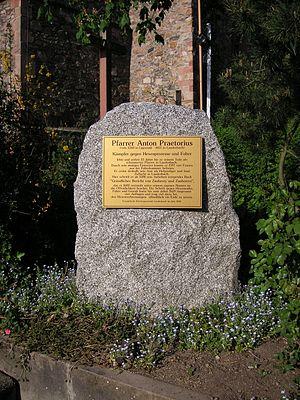
Anton Praetorius, né en 1560 à Lippstadt en Allemagne et mort le 6 décembre 1613 à Laudenbach, est un pasteur allemand, théologien de l'Église réformée de Jean Calvin ainsi qu'écrivain. Il a lutté contre les procès en sorcellerie et la torture.